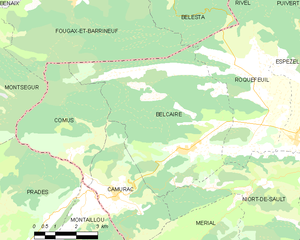
Carte des communes françaises: Belcaire